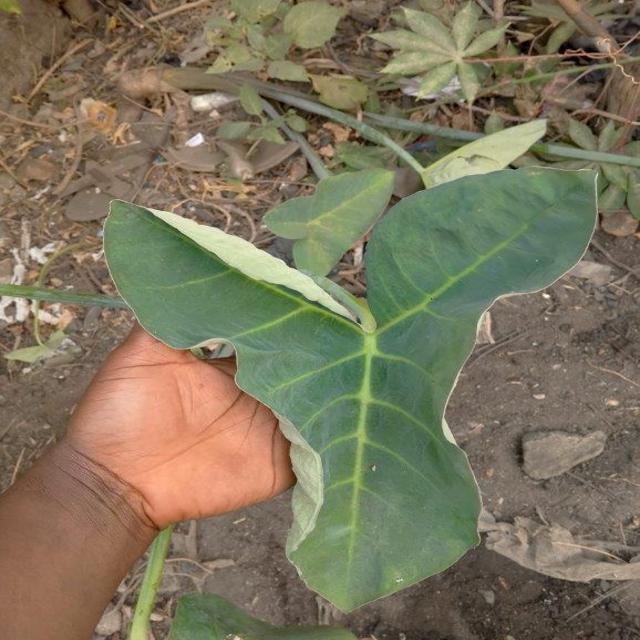
Label: Early_Blight